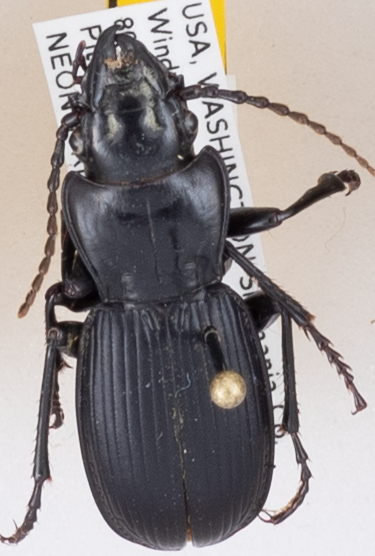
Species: Pterostichus lama
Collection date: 2018-07-31
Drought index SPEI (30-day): -1.444
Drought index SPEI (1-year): -0.39
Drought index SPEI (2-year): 0.54